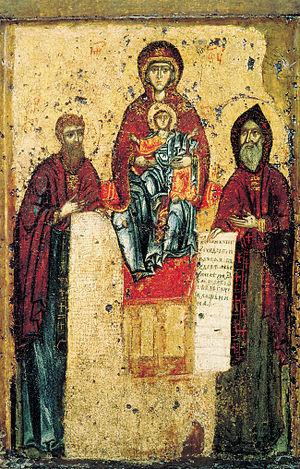
La Panakhranta, appelée aussi Vcemilostivaïa